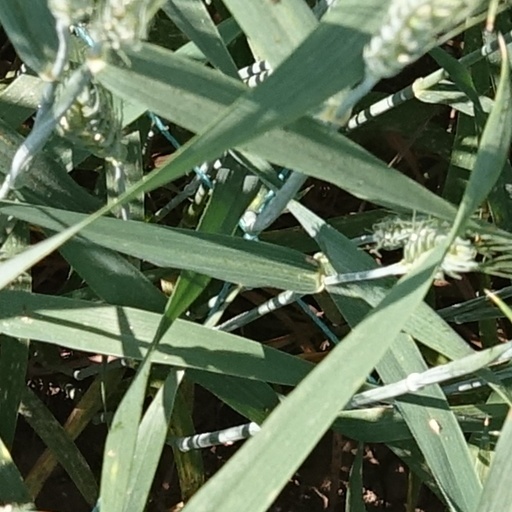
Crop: wheat